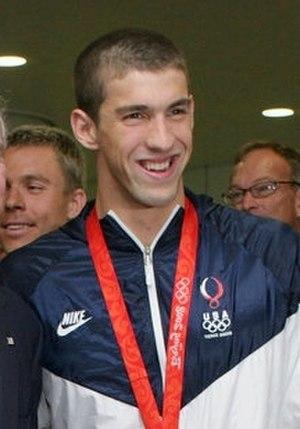
Le sport est très important dans la culture des États-Unis d'Amérique. Les quatre sports d'équipes les plus populaires sont: le football américain, le baseball, le basket-ball et le hockey sur glace. Les ligues majeures de ces sports, la National Football League, la Ligue majeure de baseball, la National Basketball Association et la Ligue nationale de hockey, jouissent ainsi d'une exposition médiatique massive et sont considérés comme les compétitions par excellence dans le monde. Chacune de ces ligues ont des équipes qui jouent au Canada, sauf la NFL, et toutes les quatre sont parmi les ligues sportives les plus lucratives au monde. Le soccer est moins populaire aux États-Unis que dans de nombreux autres pays, même s'il possède une large participation chez les amateurs, en particulier chez les jeunes et les femmes.